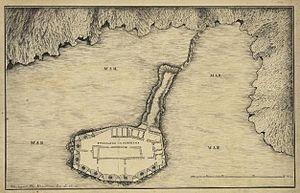
Vieux plan de la forteresse de Berlengas Português: ""Fortaleza da Berlenga"" pelo Sargento-mor Maximiano José da Serra. Século XIX (183?)."
L'archipel des Berlengas est un groupe d'îles granitiques au large des côtes du Portugal, dans l'océan Atlantique. Situées à une dizaine de kilomètres du cap Carvoeiro, elles sont visibles depuis la ville de Peniche.